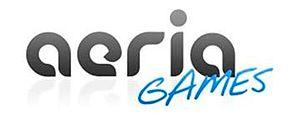
Aeria Games est une société spécialisée dans la distribution de MMORPG, plus précisément de « Free to play ». Les membres, une fois inscrits, ont accès aux jeux.